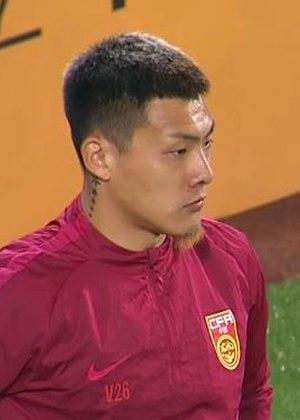
Wang Dalei, né le 10 janvier 1989 à Dalian en Chine, est un footballeur international chinois, qui évolue au poste de gardien de but.